Jerejak Island

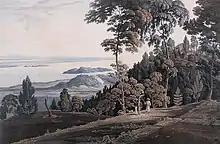

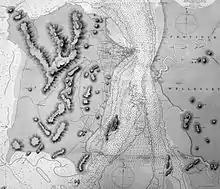

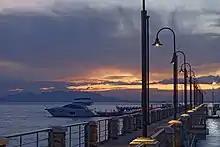
Jetty of Jerejak Island

Francis Light, the founder of Penang, was said to have arrived in Jerejak Island in early 1786 before heading on to Penang. In 1797, Colonel Arthur Wellesley had proposed Jerejak as the possible site for Fort Cornwallis. His idea of establishing a military post in Jerejak was to offer protection to a new township called Jamestown, which was to be set up in present-day Bayan Lepas. Earlier in 1794, there had been an outbreak of malaria caused most likely by the clearing of the jungle to establish George Town, claiming many lives, including Francis Light himself. Thus, Wellesley was not in favour of the site for Fort Cornwallis to be on Penang island.